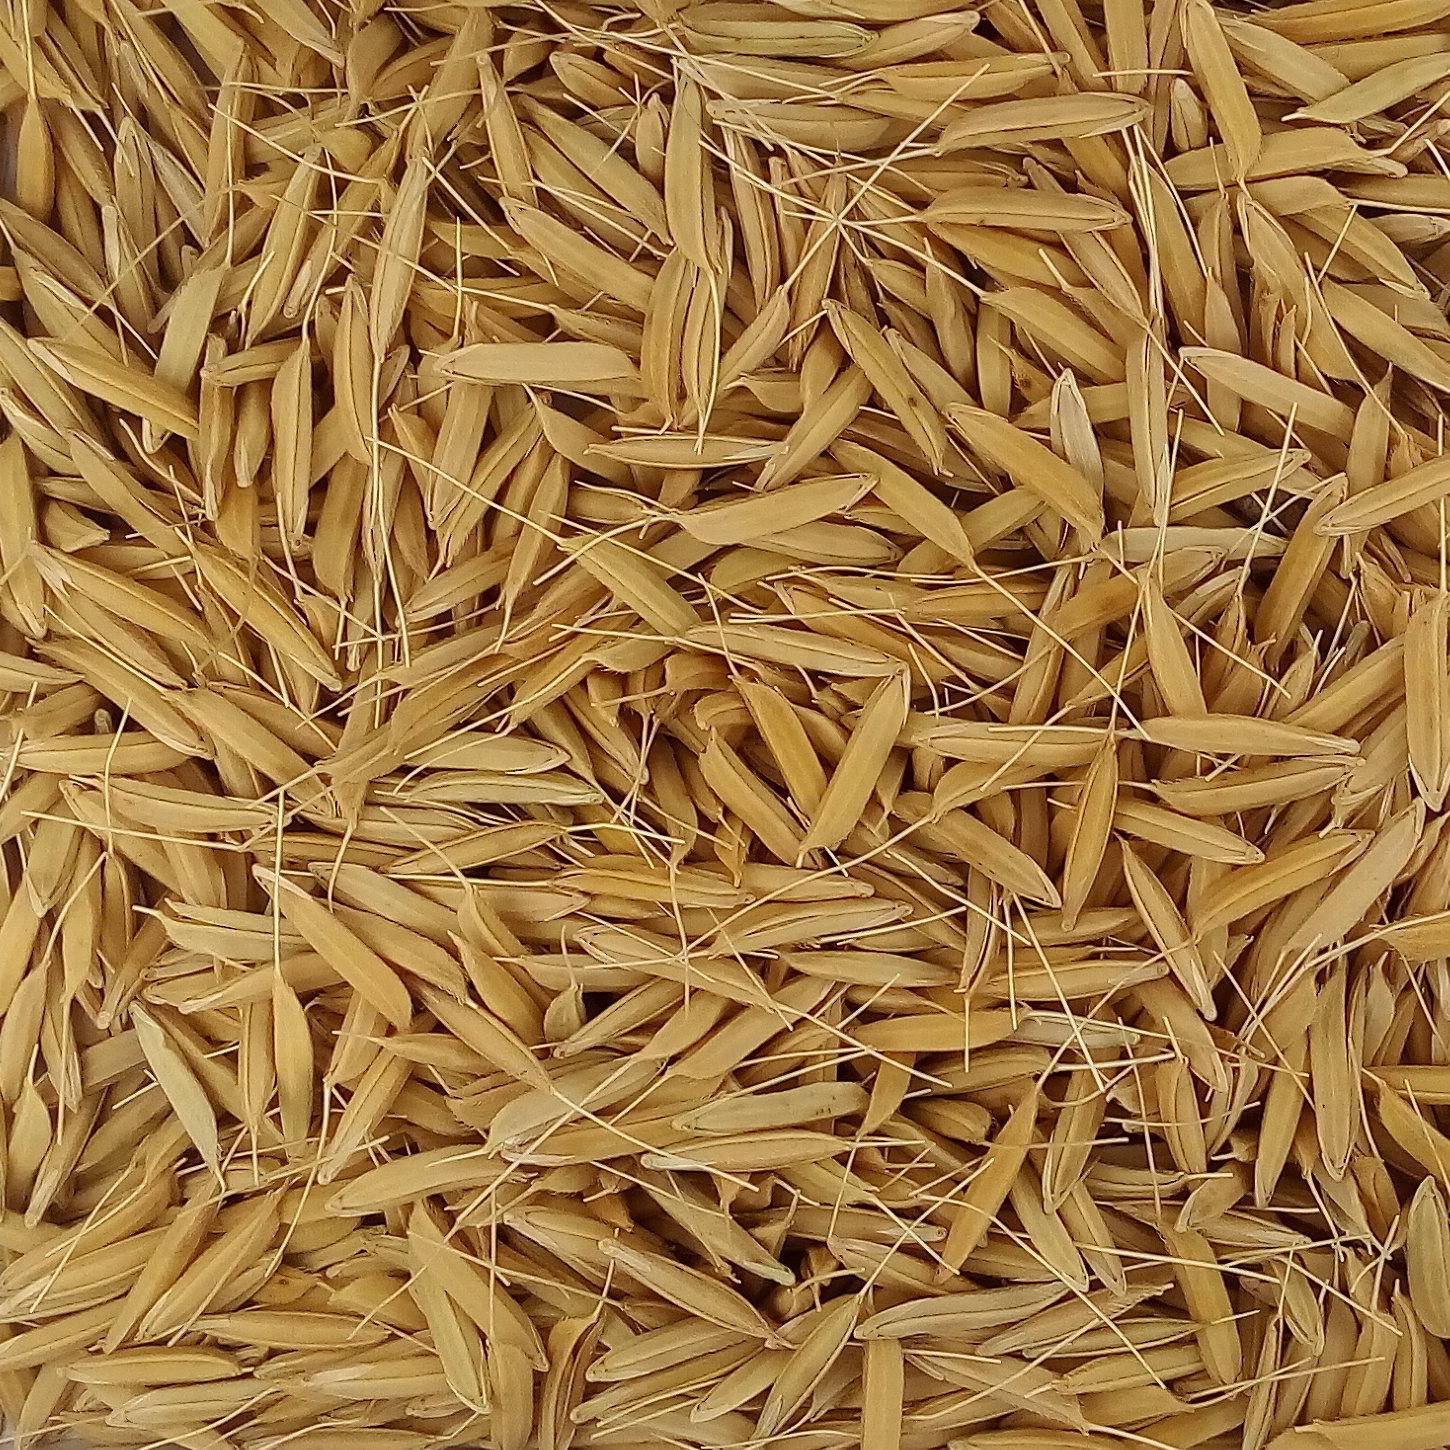
Rice seed variety: PB1